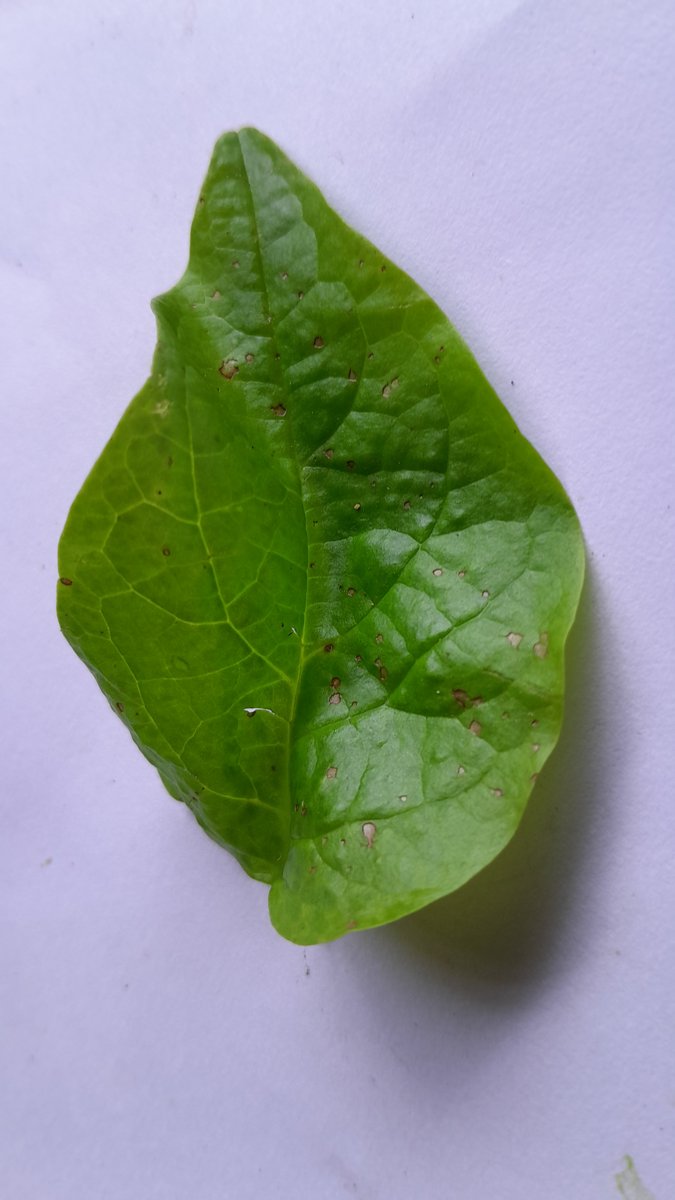
Label: Healthy-Leaf